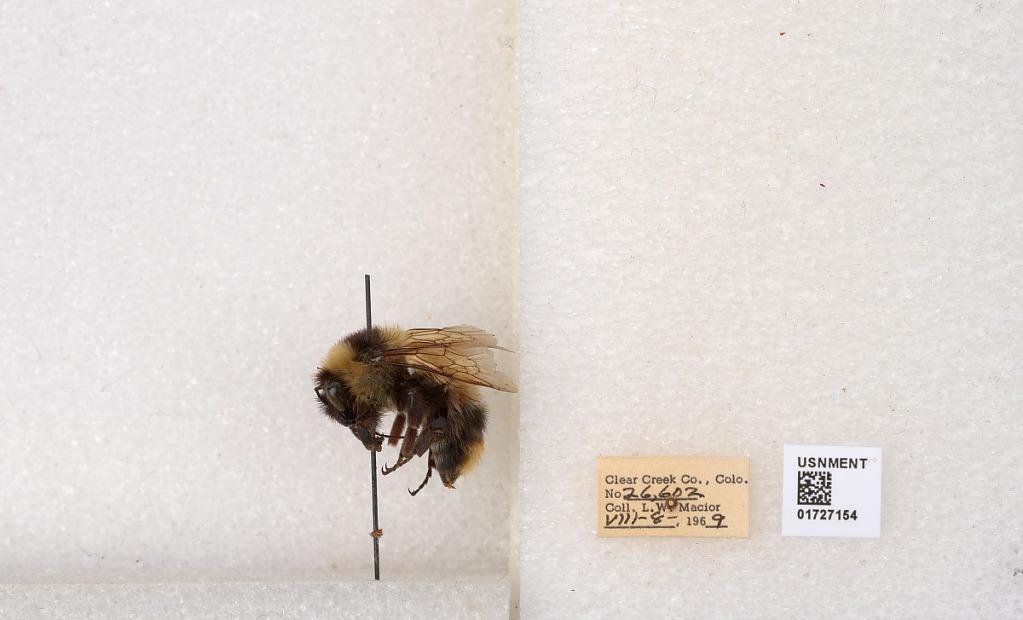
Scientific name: Bombus kirbyellus
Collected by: L. Macior
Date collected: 1969-8-8
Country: United States
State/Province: Colorado
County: Clear Creek
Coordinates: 39.6891, -105.644